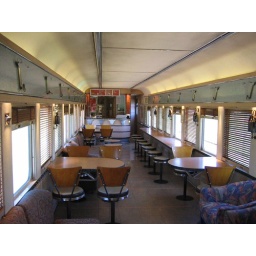
The lounge car of the Spirit of the Outback. Note the interesting lanterns. The entire car is done in a ranch theme.